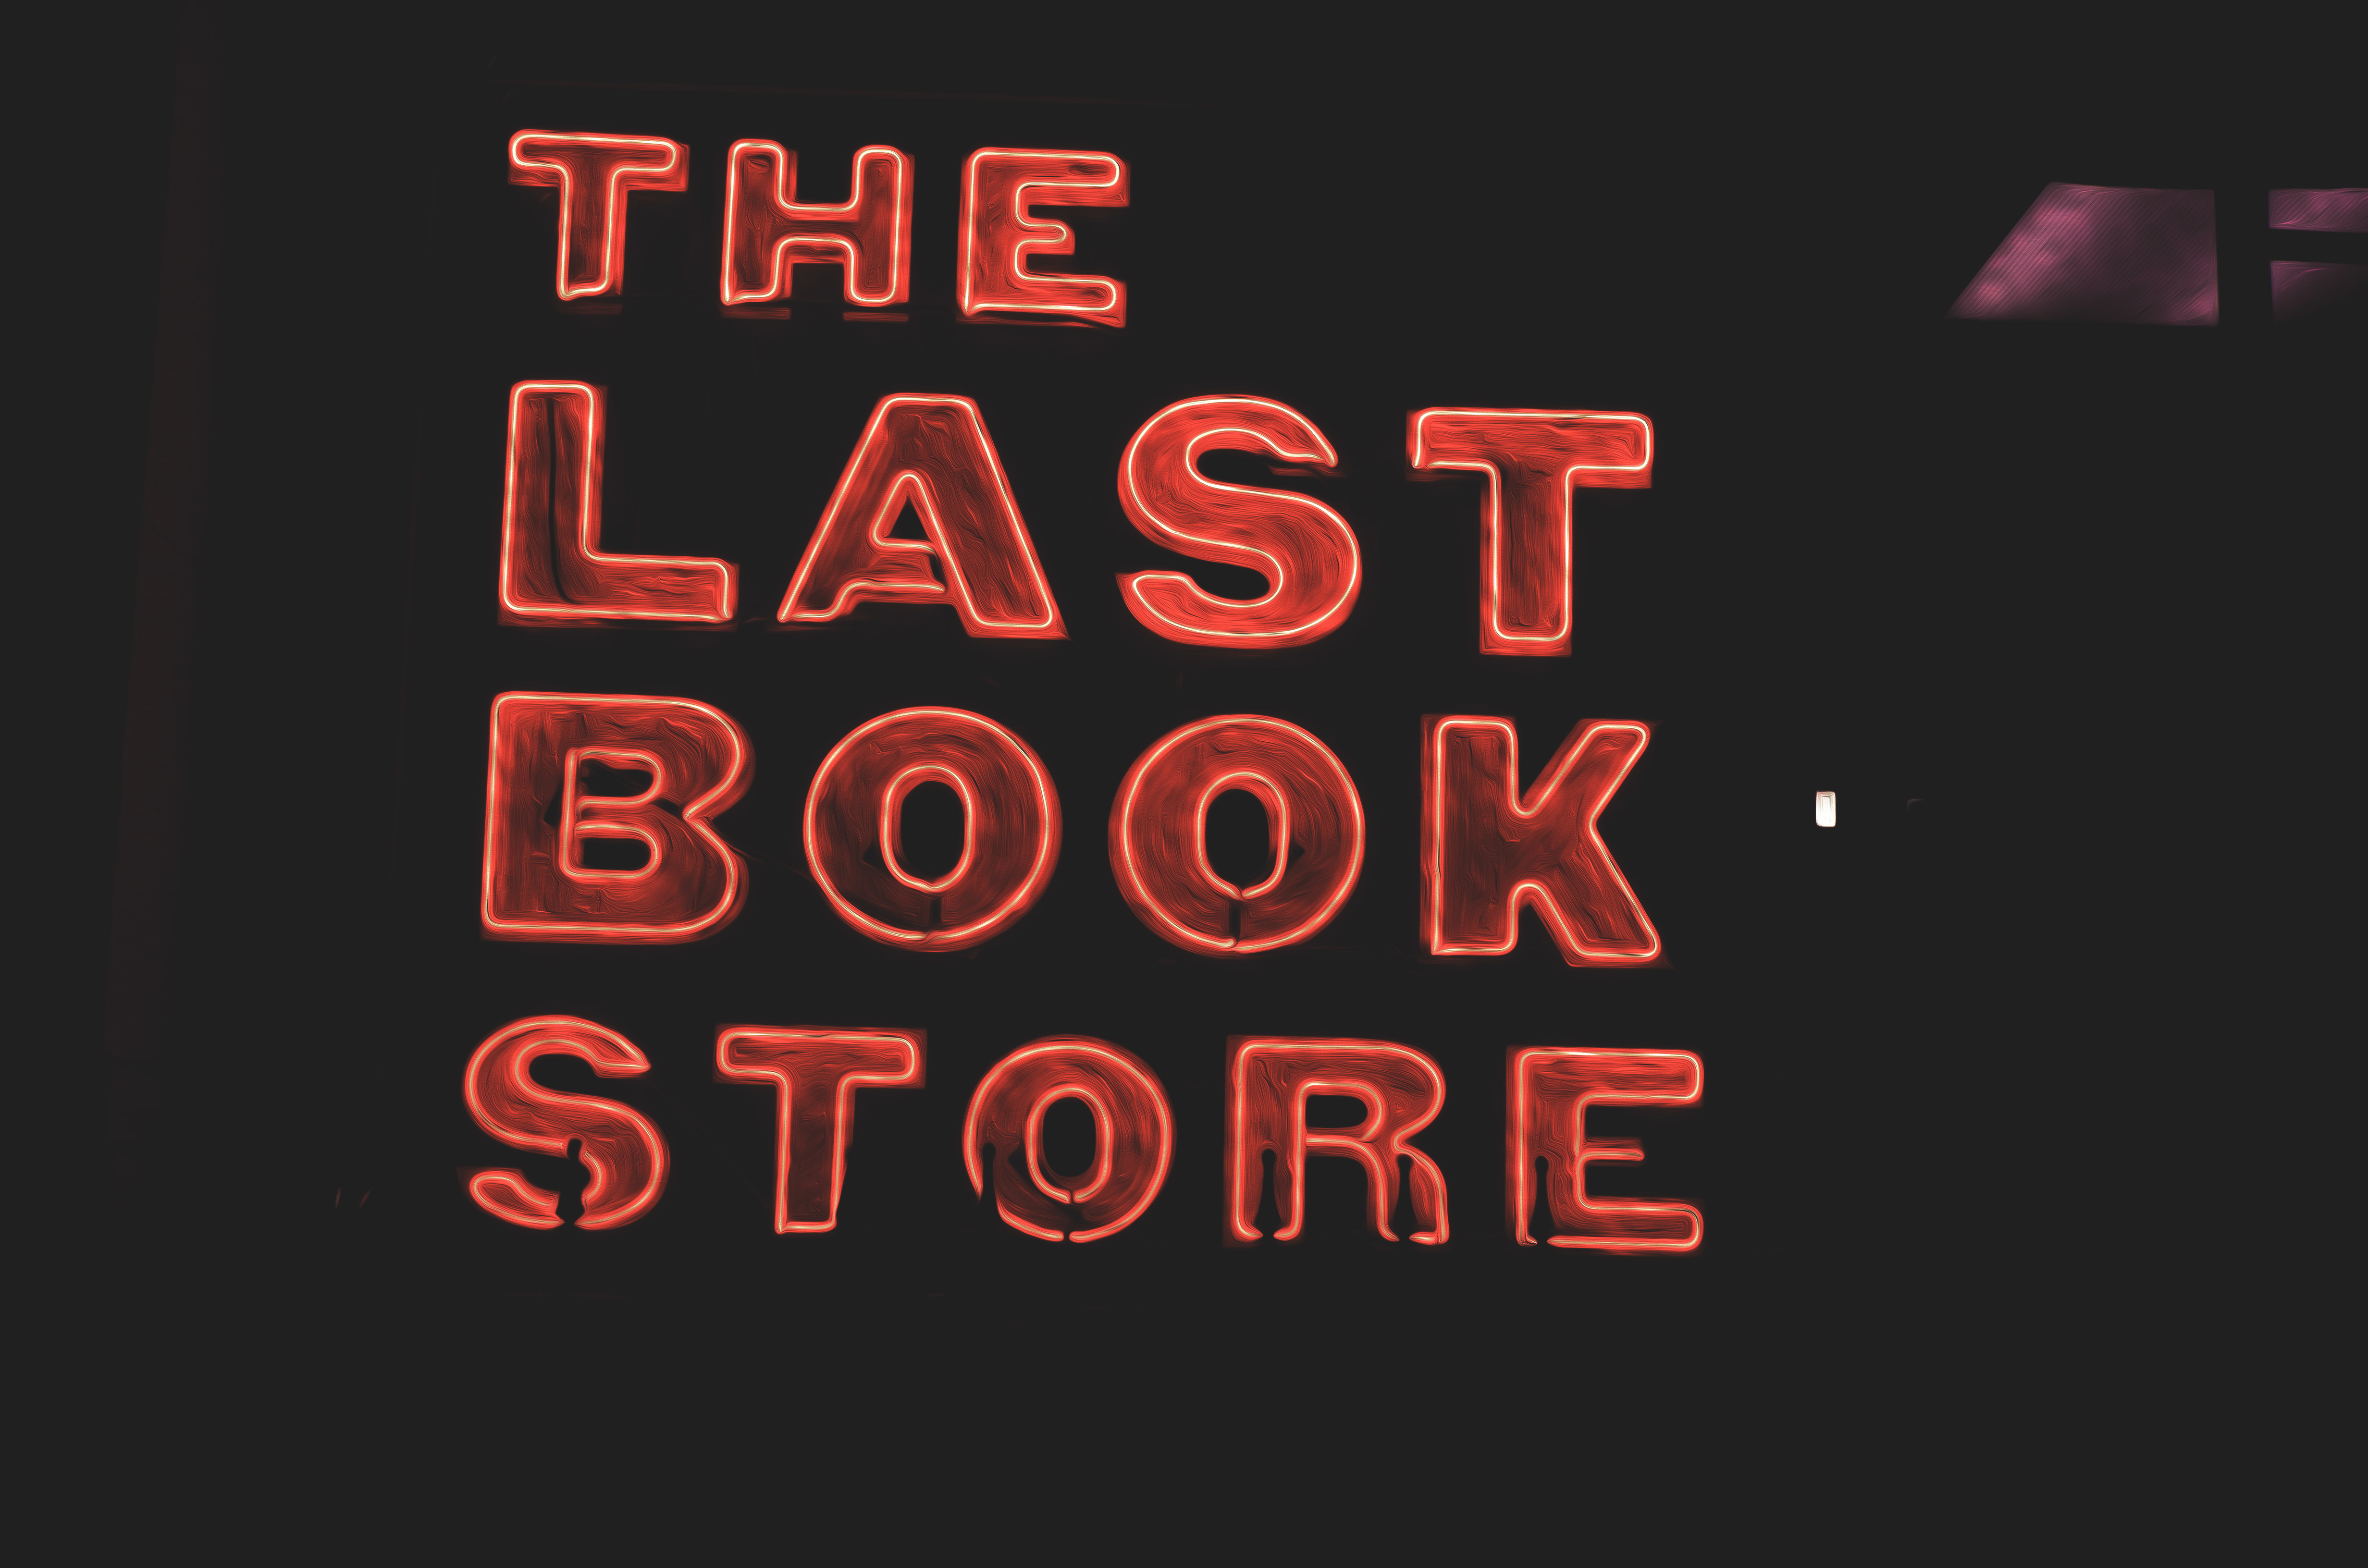
neon sign, brand, font, illustration, logo, text